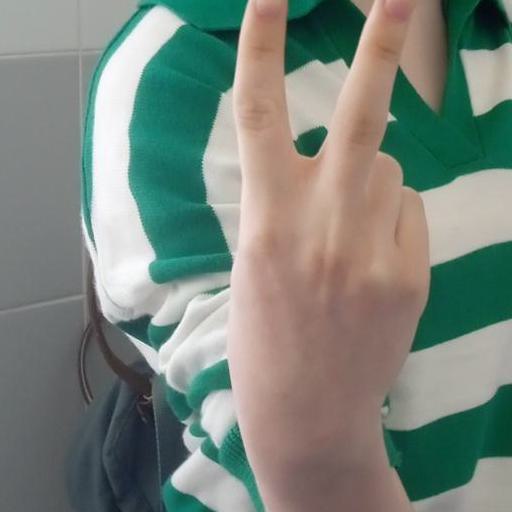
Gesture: peace_inverted